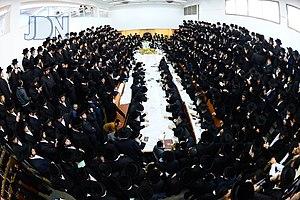
Un tish est un rassemblement religieux dans le judaïsme hassidique. Il réunit les participants autour de leur Rebbe au cours d'un repas.